Tosia Altman

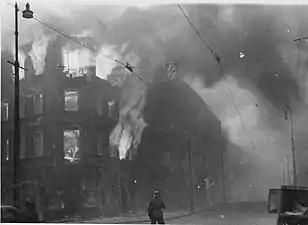
Warsaw Ghetto in flames during the uprising

On 18 April, German forces surrounded the ghetto in preparation for its liquidation. Altman, whose function was still to relay messages, reported the initial success of the resistance to Zuckerman via telephone. On 21 April, as the Germans began to burn the ghetto, Anielewicz took refuge in a bunker at 18 Mila Street; Altman became the courier between the command bunker and another bunker where the wounded were held. She also rescued some fighters from the fires. At this time, the fighters decided to try to escape via the sewer system. When the Germans discovered the Mila Street bunker on 8 May, they filled it with gas to force the inhabitants to leave. Anielewicz and many other resistance fighters committed suicide. Altman, although wounded, was one of six who managed to escape and was found by Zivia Lubetkin and Marek Edelman, who smuggled her out to the Aryan side.